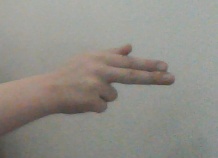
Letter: ghain